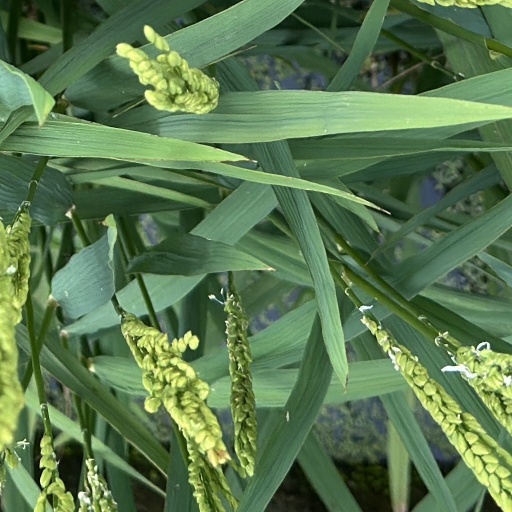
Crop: rice